Angus Lewis Macdonald

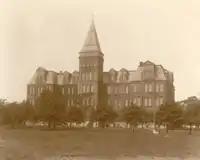
The Forrest Building housed the Dalhousie Law School where Macdonald studied and later taught.

In September 1919, the 29-year-old Macdonald began studying at Dalhousie Law School in Halifax. During his two years there, Macdonald formed lifelong friendships with students who were to become members of the political elite in the region. Once again, he excelled in athletics, was elected to the Dalhousie students' council, became the associate editor of the student newspaper and led the opposition in the law school's Mock Parliament. He scored firsts in nearly every course and graduated in 1921 with academic distinction.